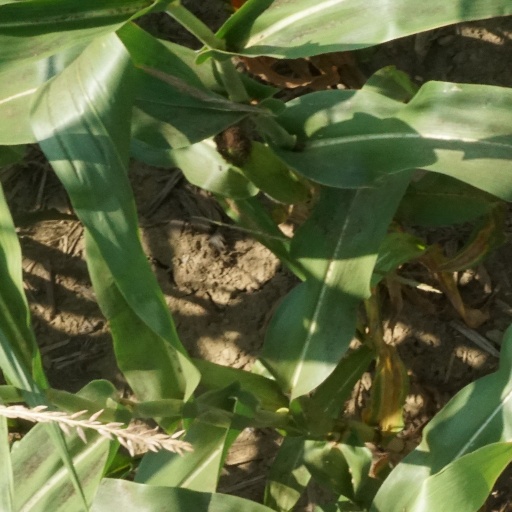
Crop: maize; corn